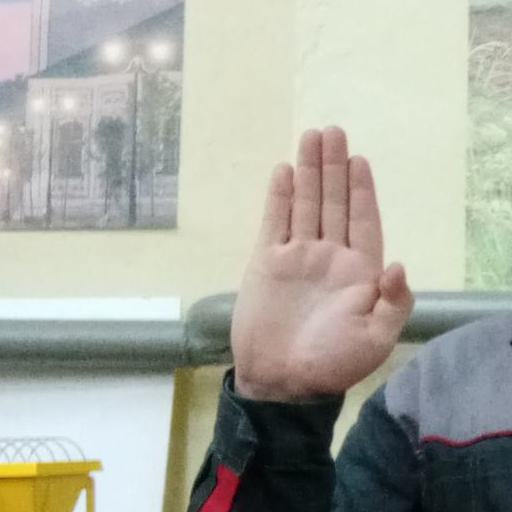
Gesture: stop